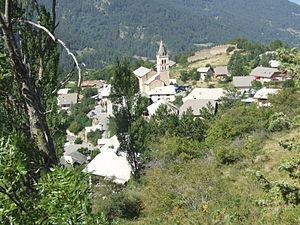
Vue du hameau chef lieu de la commune des Orres (Hautes-Alpes
Les Orres est une commune française située dans le département des Hautes-Alpes en région Provence-Alpes-Côte d'Azur. Elle est connue pour le ski : 35 pistes de ski alpin, 100 kilomètres de pistes. La station est principalement séparée en trois parties : Les Orres 1550 Les Orres 1650 et Les Orres 1800.